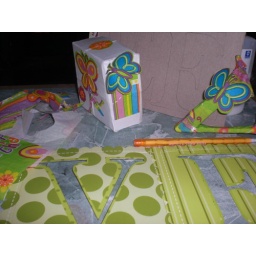
same pretty napkin decorating stacks of the letter V cut from kitchen cardboard taped together under the pretty paper